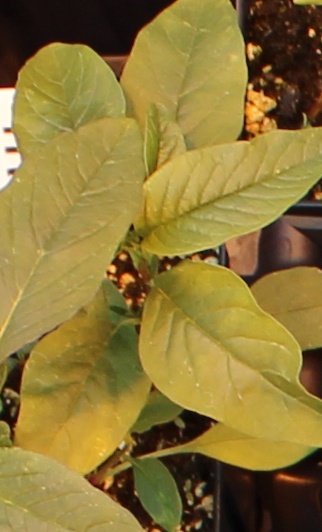
Label: Waterhemp